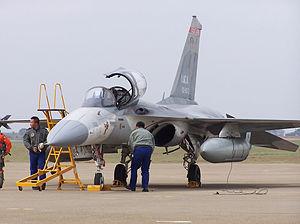
La Force aérienne de la république de Chine est la composante aérienne de l'Armée de la république de Chine. Elle a été créée en 1937.
L'AIDC F-CK-1 Ching-Kuo est un avion de chasse taïwanais construit par AIDC. Il est basé sur le F-16. Le F-CK-1 est baptisé Ching-Kuo du prénom du fils défunt du président Tchang Kaï-chek.